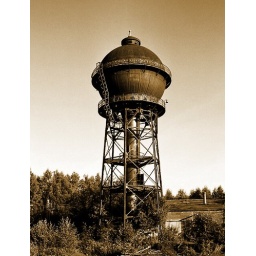
water tower in Duisburg